Myōkaku Station

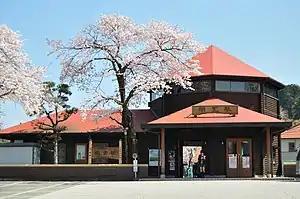
The station entrance in April 2010

is a passenger railway station in the town of Tokigawa, Saitama, Japan, operated by East Japan Railway Company (JR East).